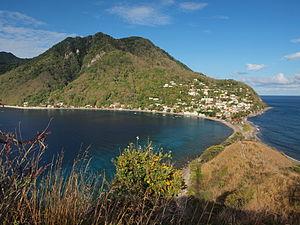
Scott's Head
Scotts Head est un village de la paroisse de Saint-Mark en Dominique. Elle se situe dans le sud-ouest du pays, sur la côte. À proximité se trouve Cachacrou, une péninsule, et la baie de Soufrière.
La baie de Soufrière est une baie au large de la ville de Soufrière à la Dominique.
La Dominique, en forme longue le Commonwealth de Dominique, est un pays et une île de l'archipel des Caraïbes, située entre les îles françaises des Saintes et de Marie-Galante au nord, et de la Martinique, au sud. Son nom précolombien est Wai'tu kubuli, qui signifie « Son corps est grand ».